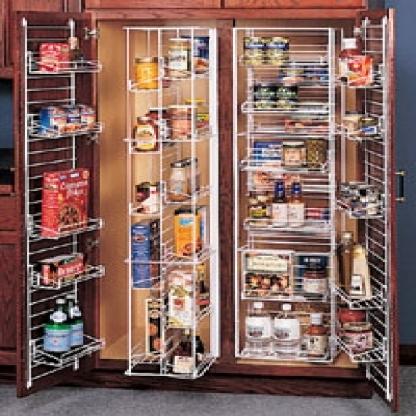
Scene: Indoor